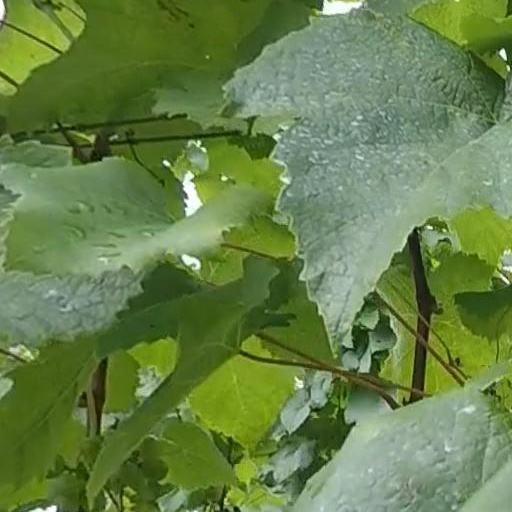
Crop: grape